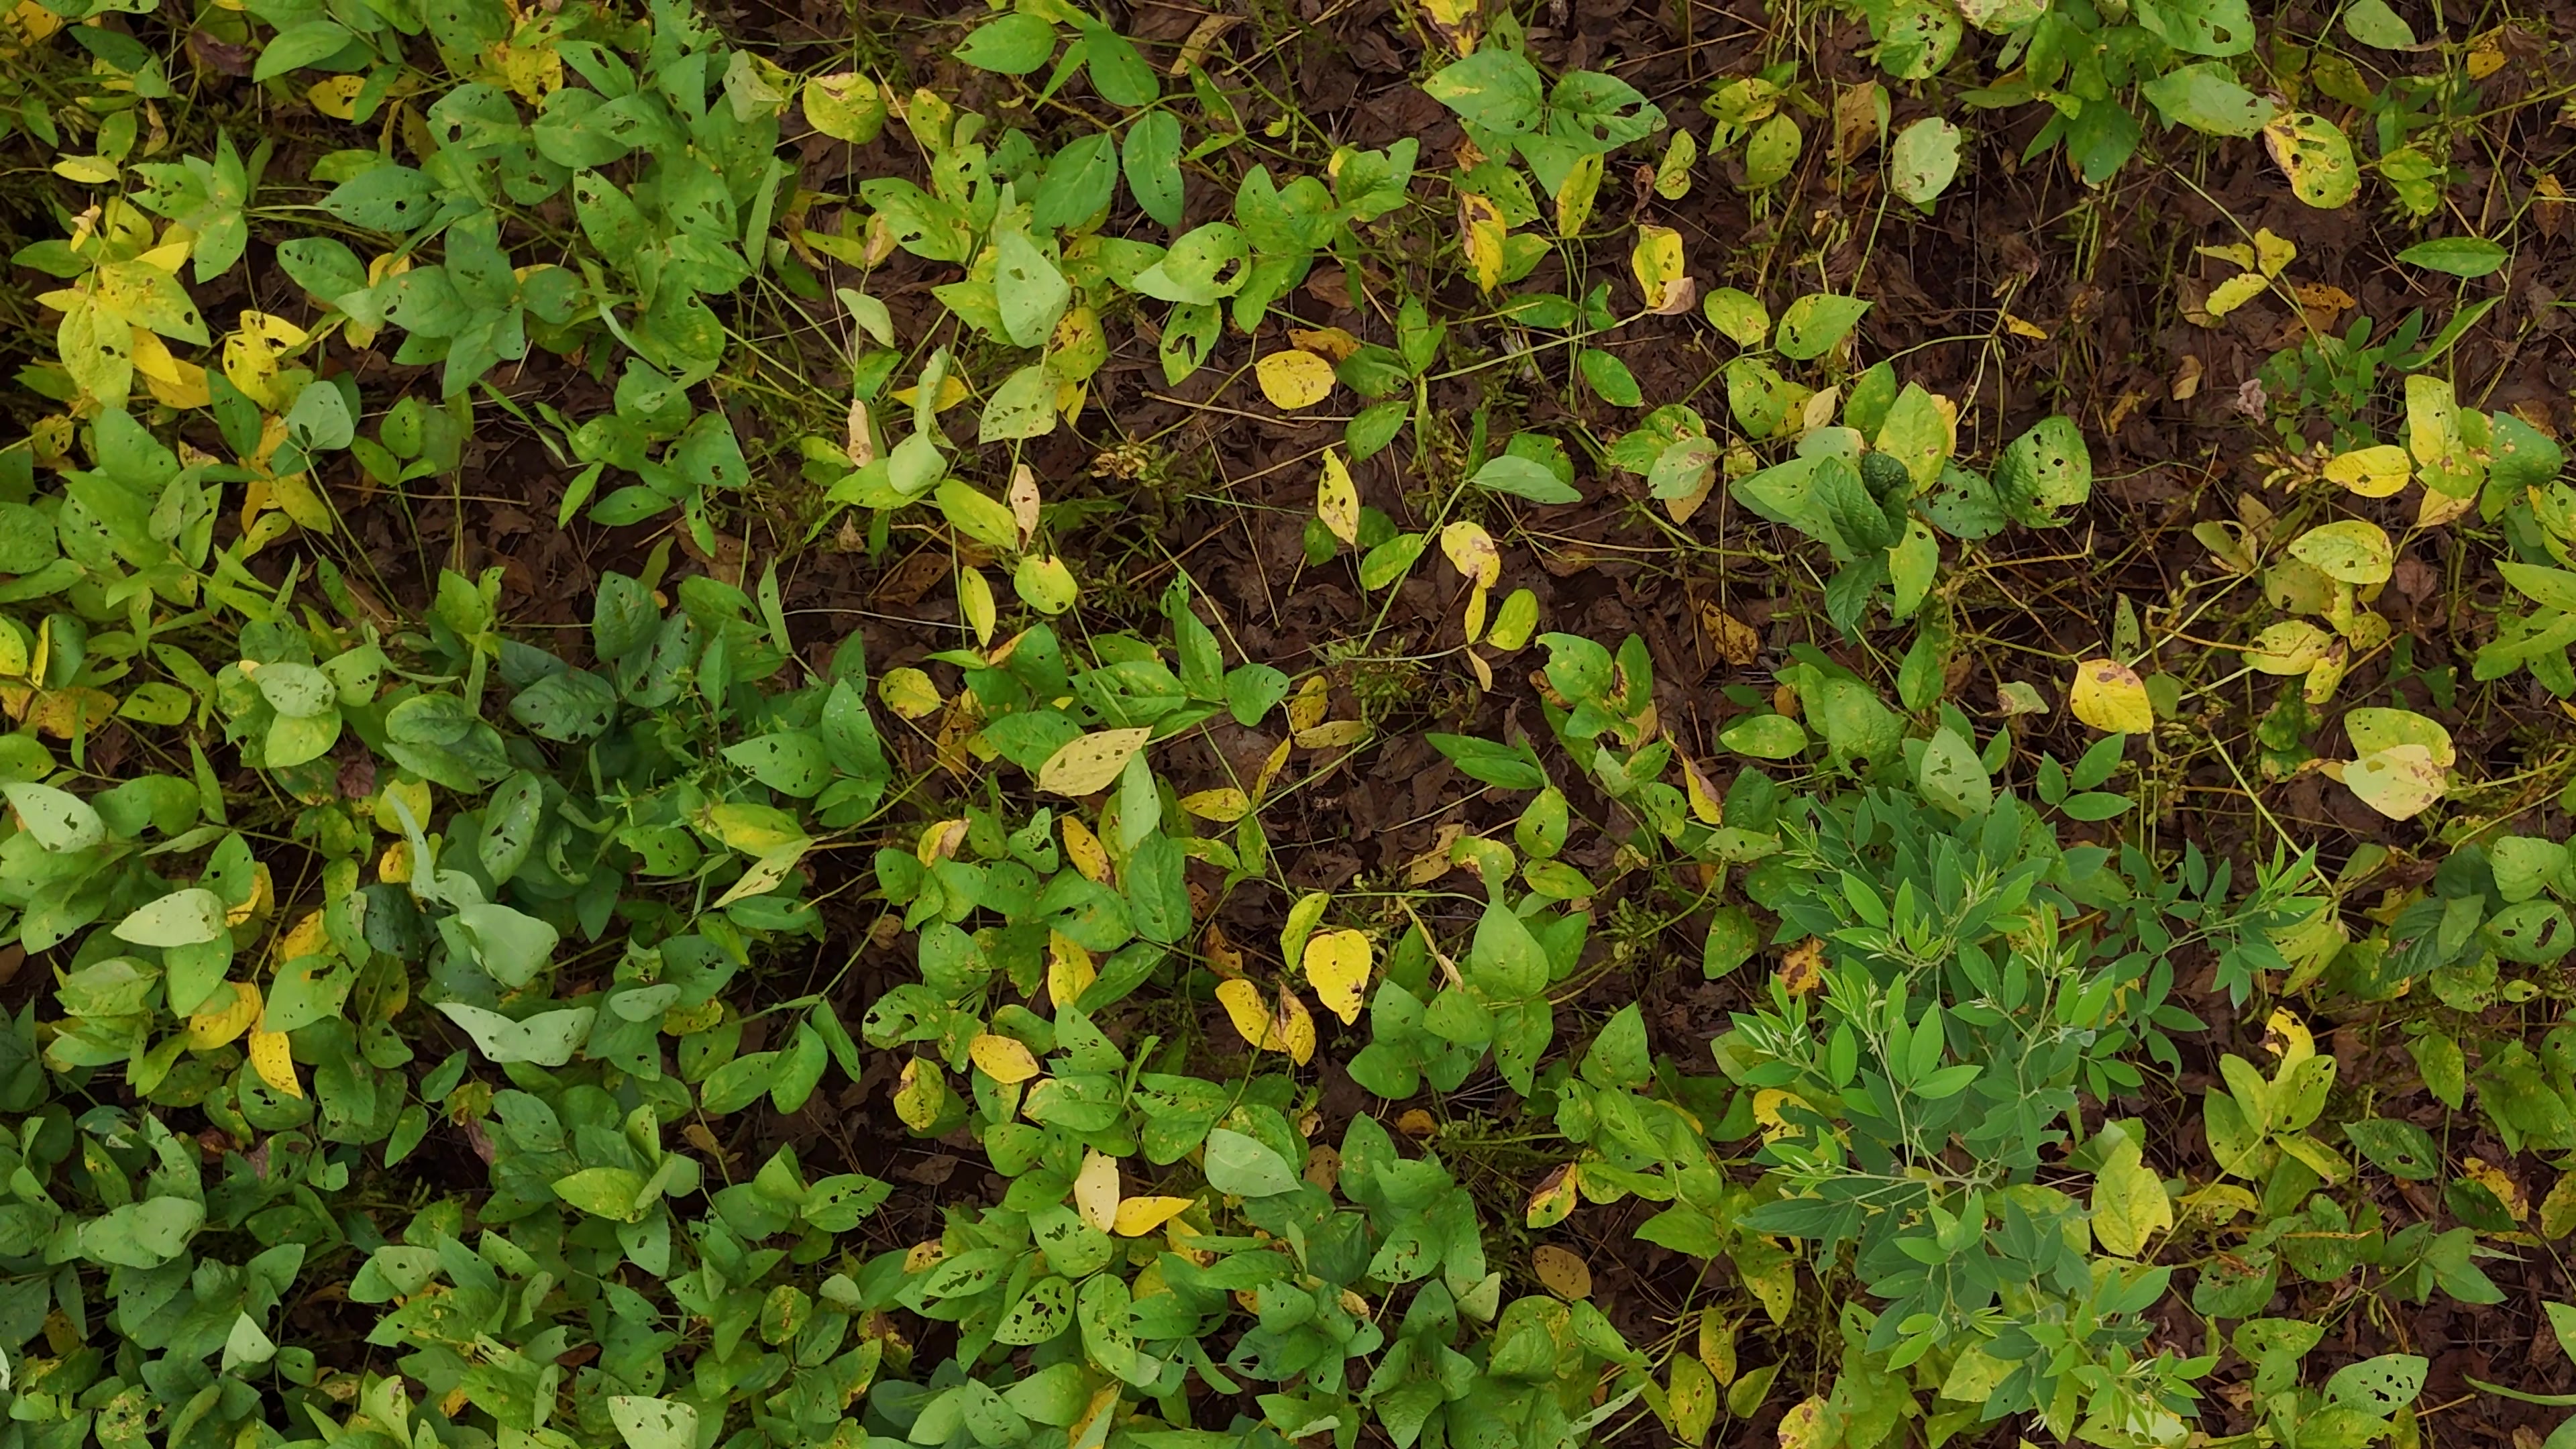
Label: Rust